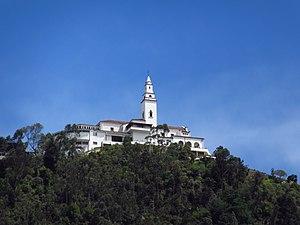
Le cerro de Monserrate, situé dans la cordillère Orientale, est l'un des cerros orientales de Bogota, la capitale de la Colombie, recevant le plus grand nombre de visiteurs.